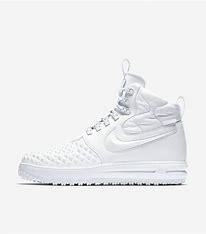
Brand: Nike
Model: Lunar Force 1 Duckboot